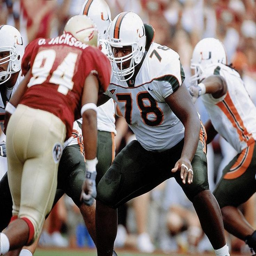
american football player takes on person in a game .